Banksia lanata

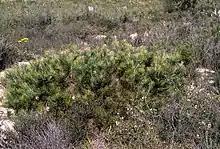
Habit near Eneabba

Banksia lanata is a species of shrub that is endemic to a restricted area of Western Australia. It has linear leaves, pale cream-coloured flowers in a head with whitish bracts at the base and later up to fifty elliptical follicles in each head.